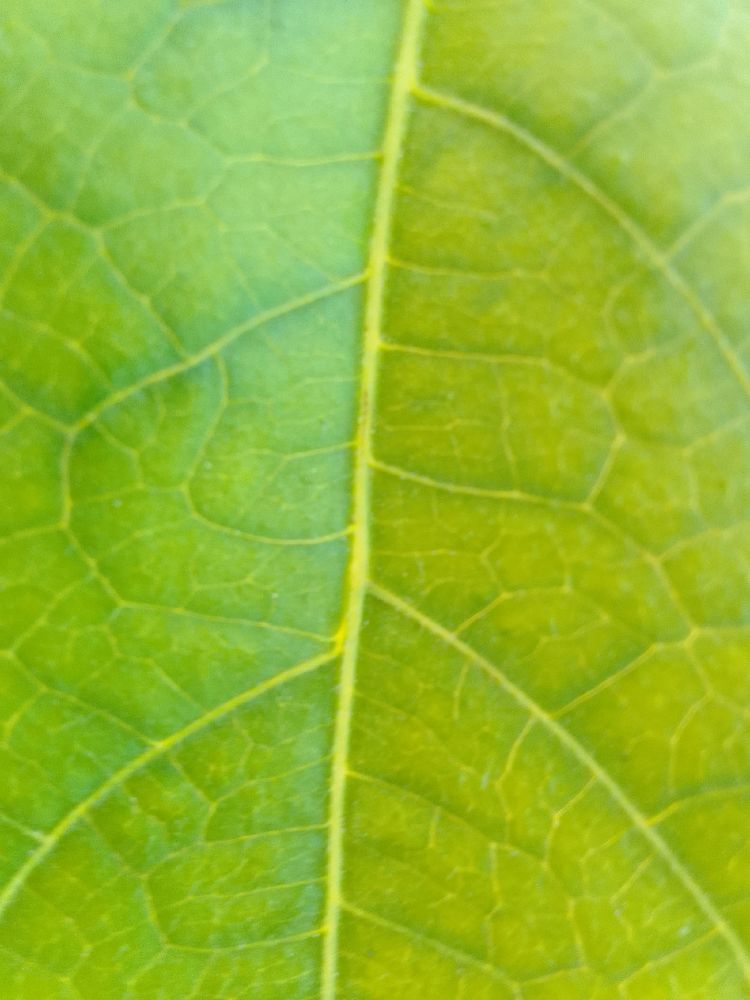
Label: healthy